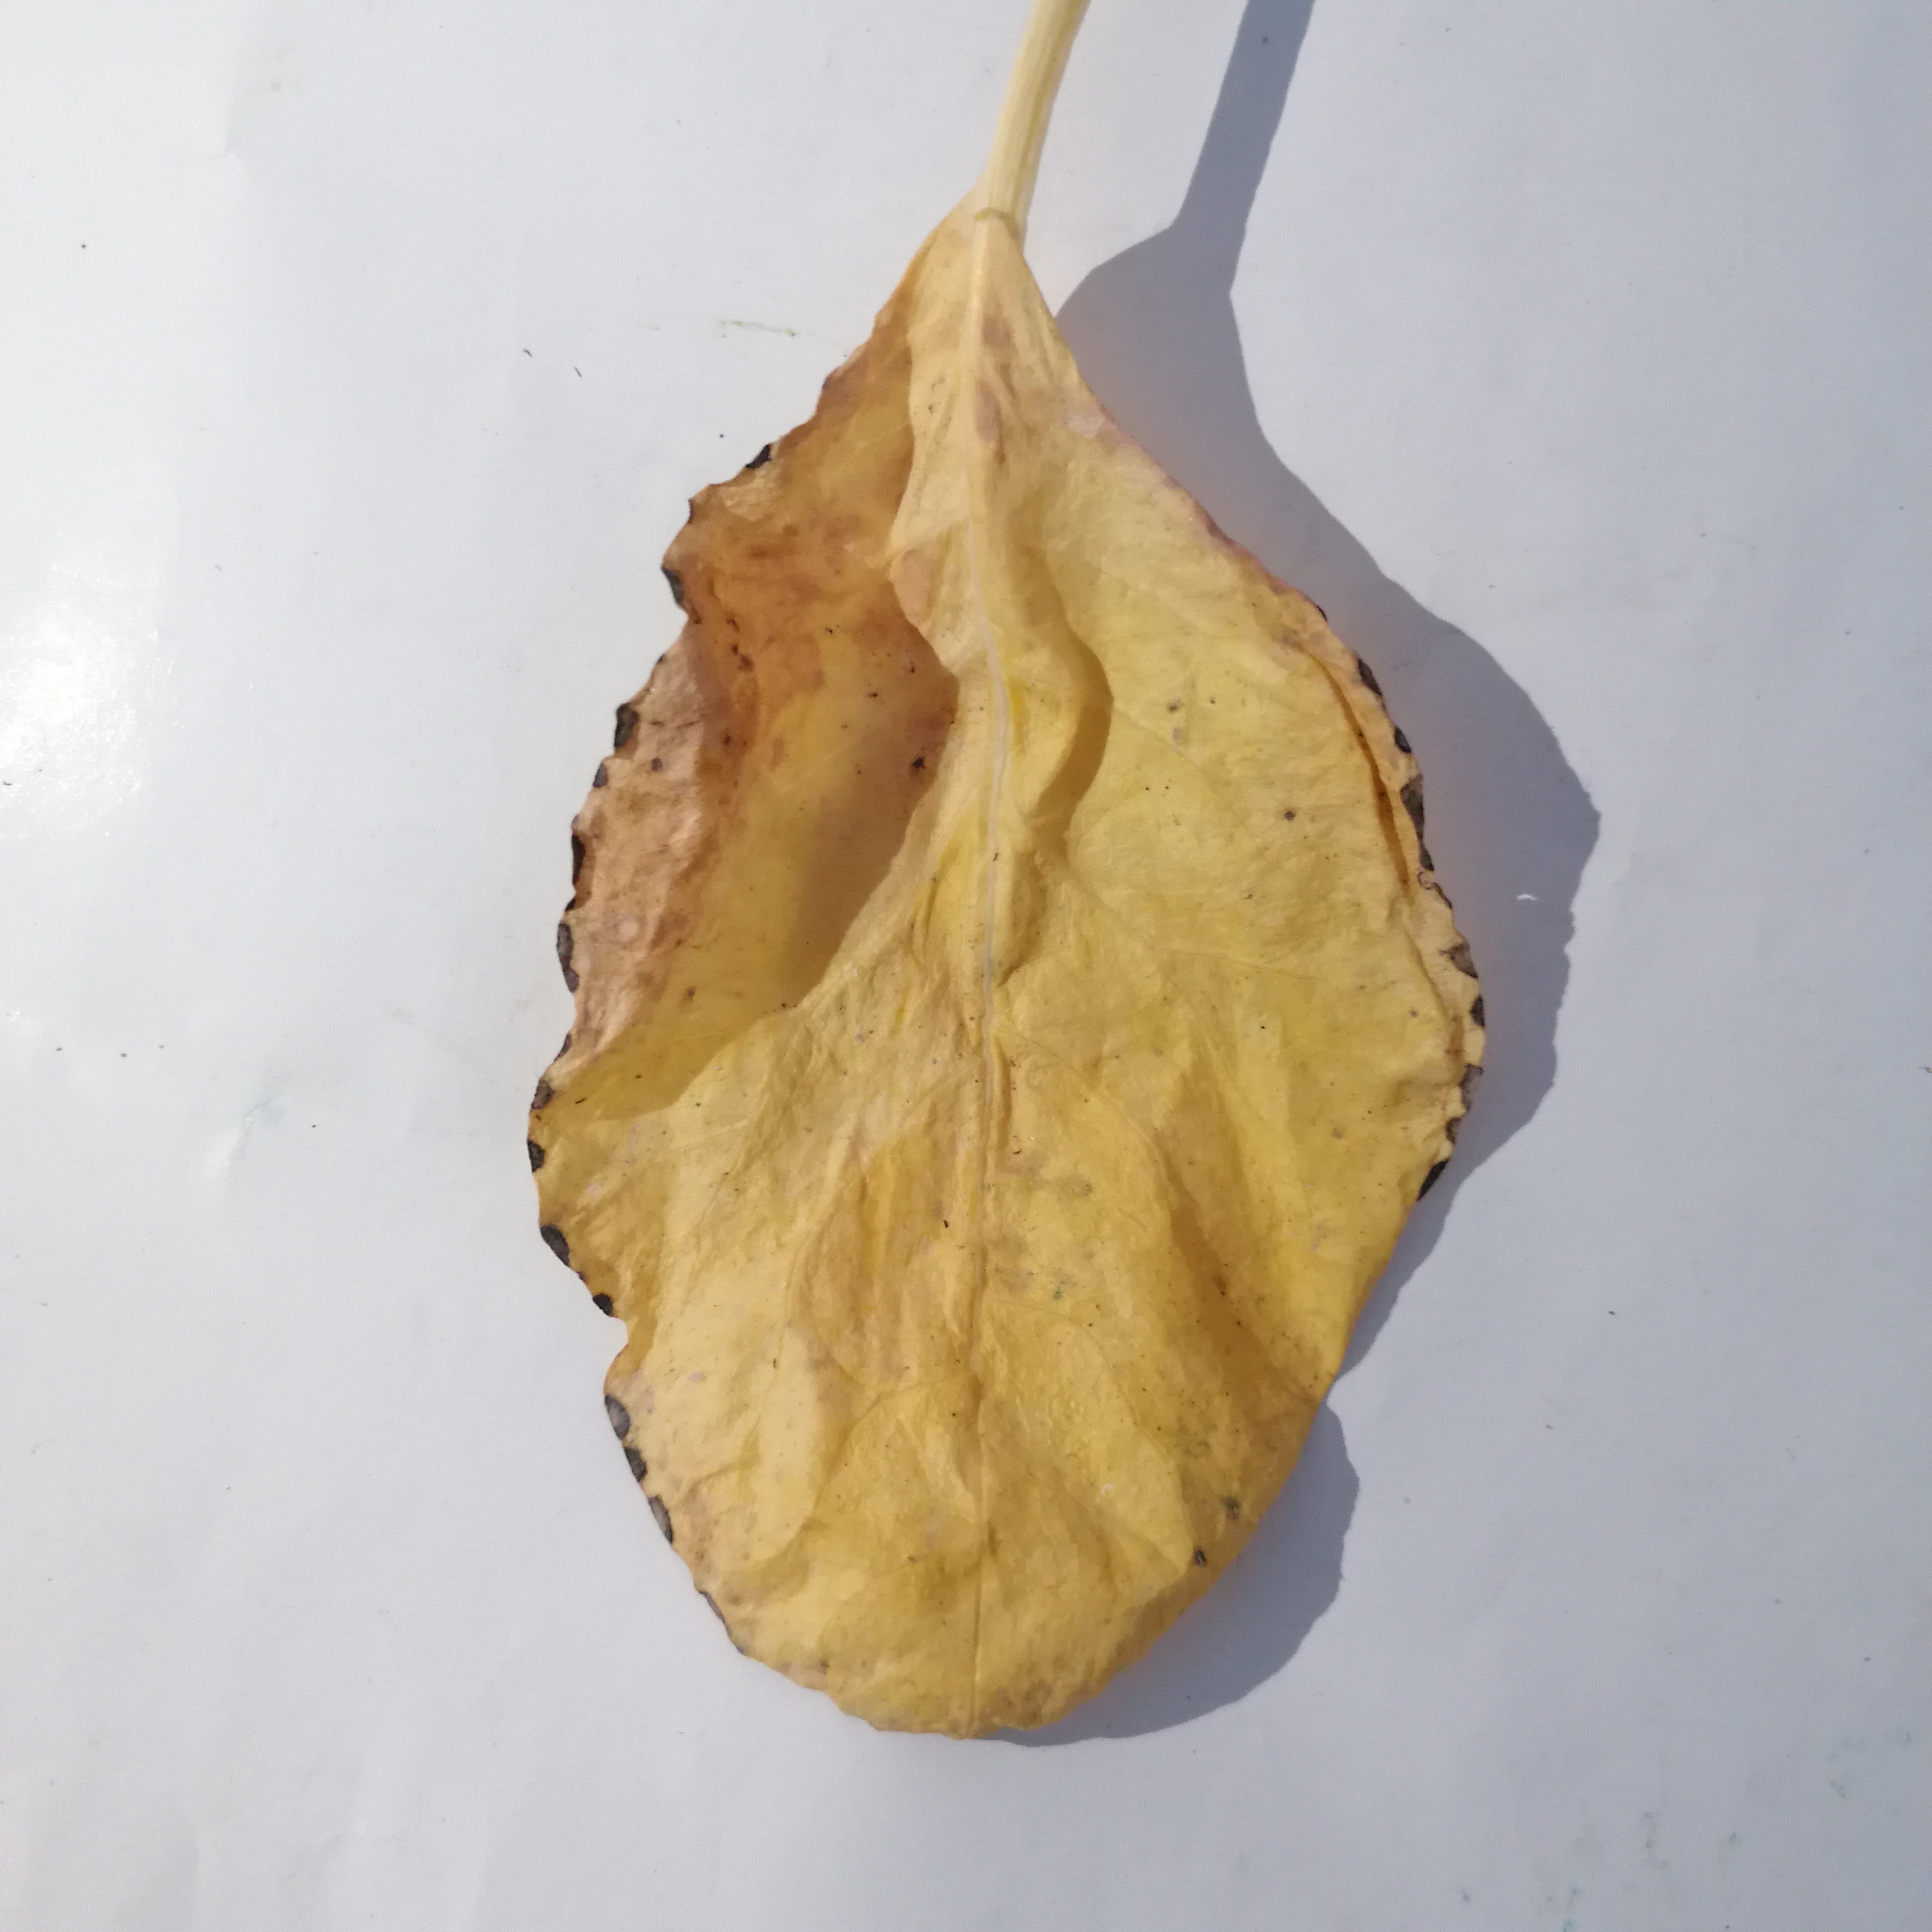
Label: Black Rot